Ludovico da Bologna

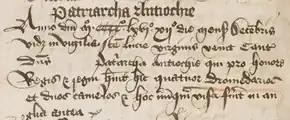
An entry entitled "Patriarcha Antiochie" in an English chronicle records the diplomatic visit of Ludovico da Bologna to Kent in 1466.

Ludovico da Bologna ( 1431/1454–1479) was an Italian diplomat and churchman. A lay Franciscan, he traveled extensively on diplomatic missions for both the Holy See and various powers, both Christian and Islamic. The overarching goal of his travels was the creation of an alliance against the rising power of the Ottoman Empire. In 1461, he was named Patriarch of Antioch, but he never received canonical investiture.